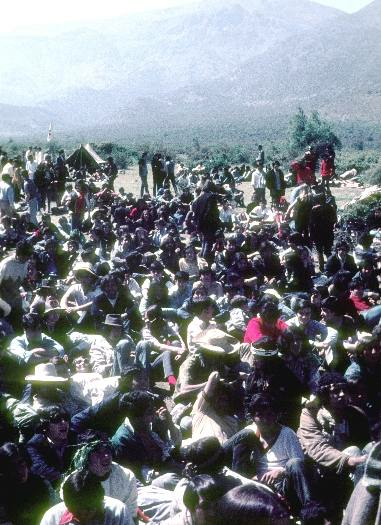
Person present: Yes